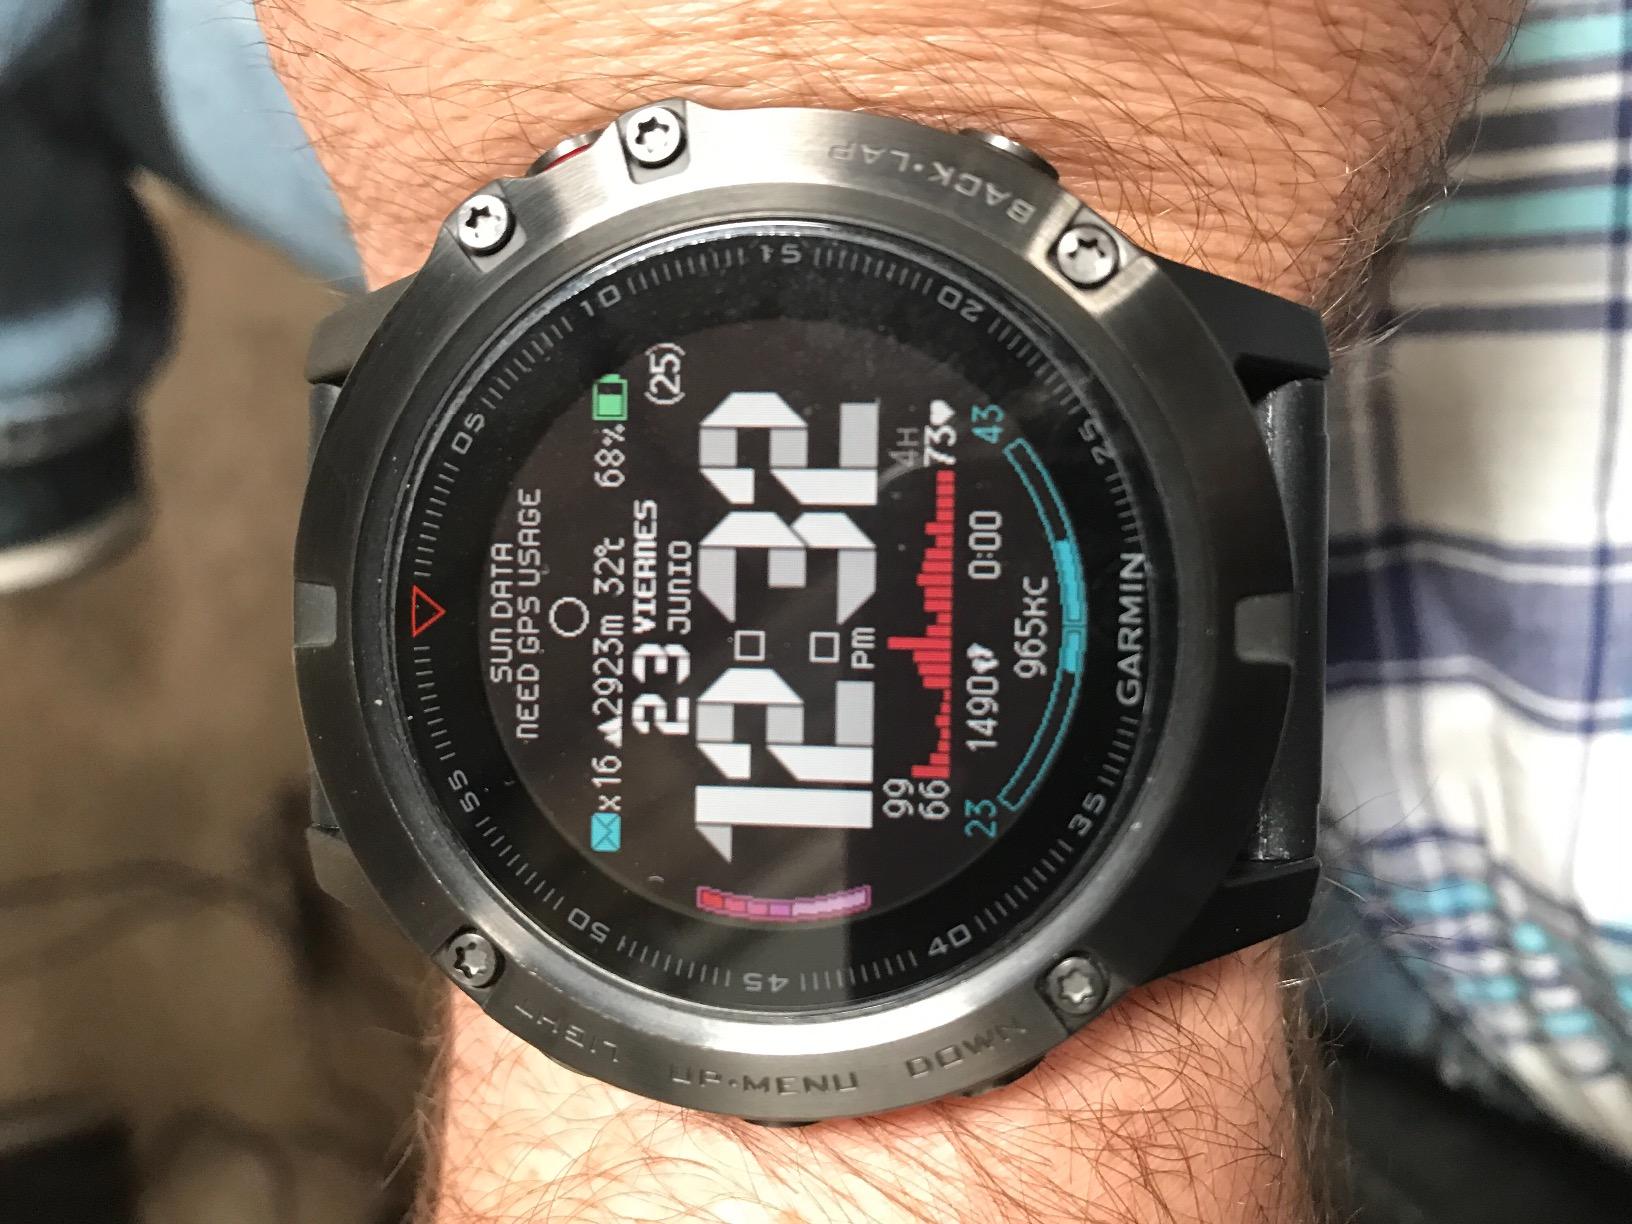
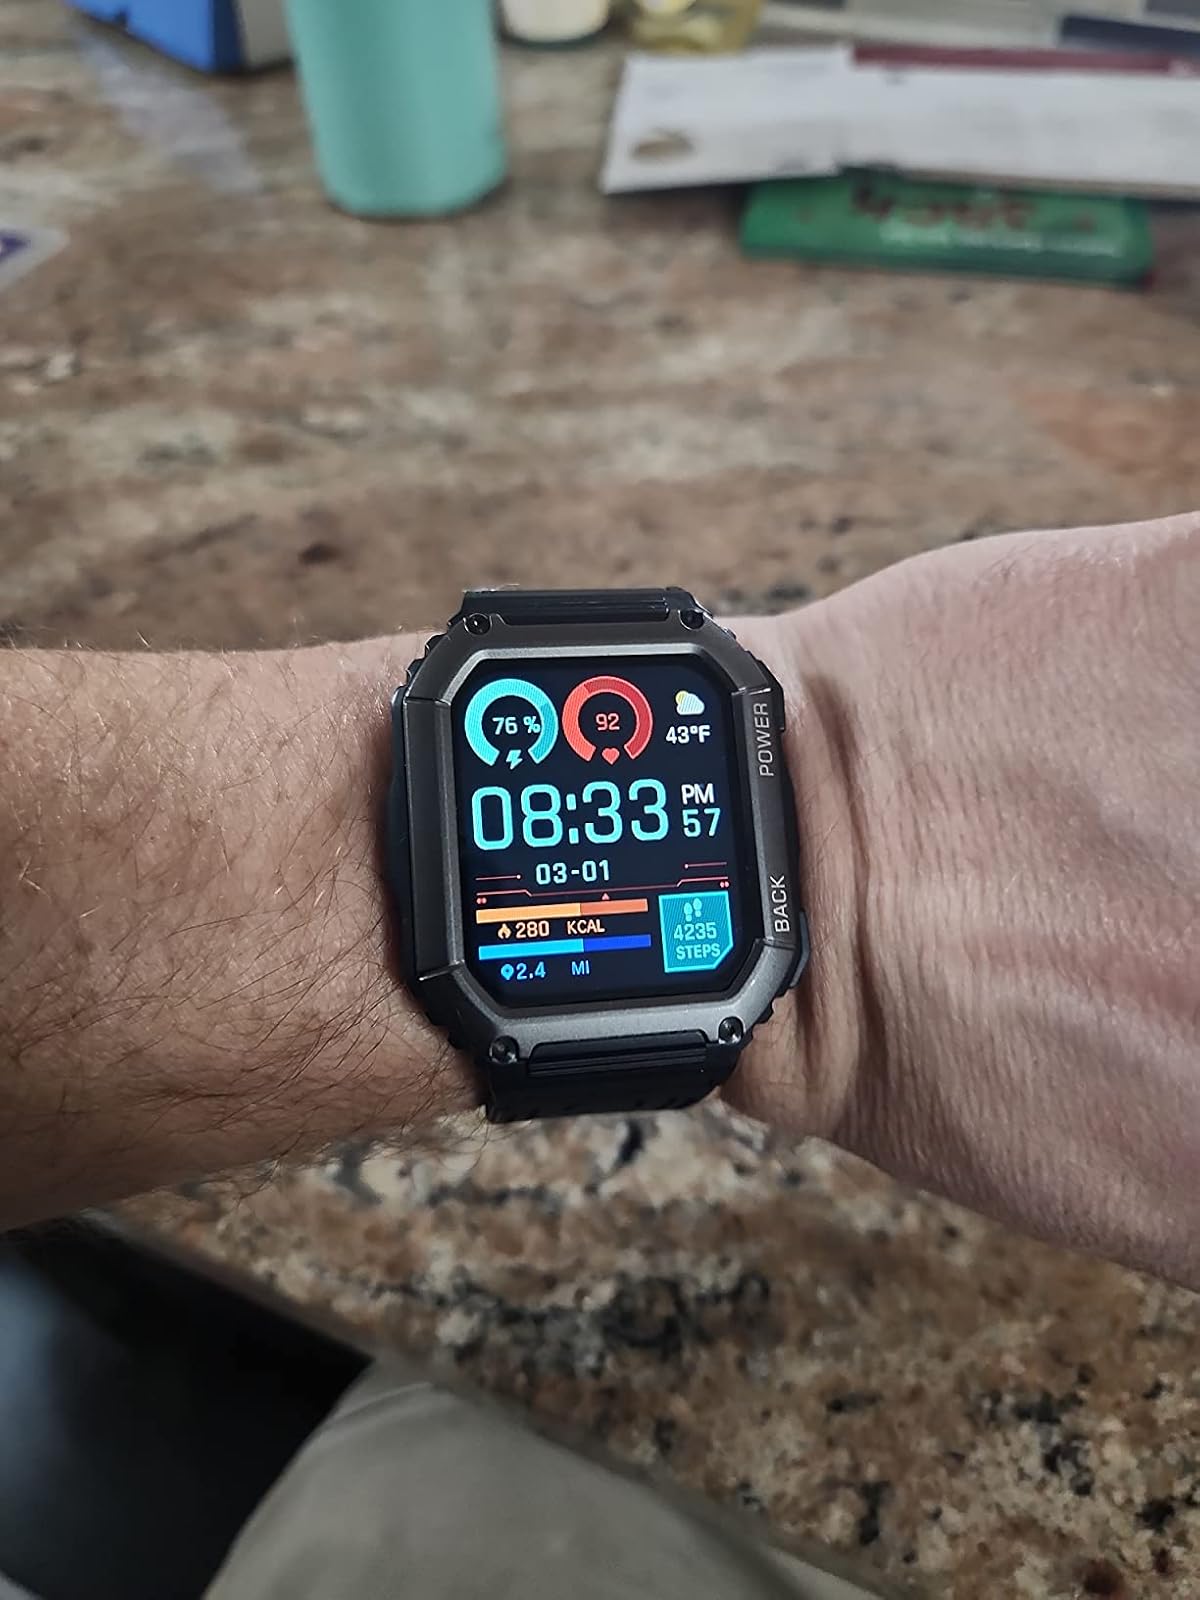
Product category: smartwatch
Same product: no